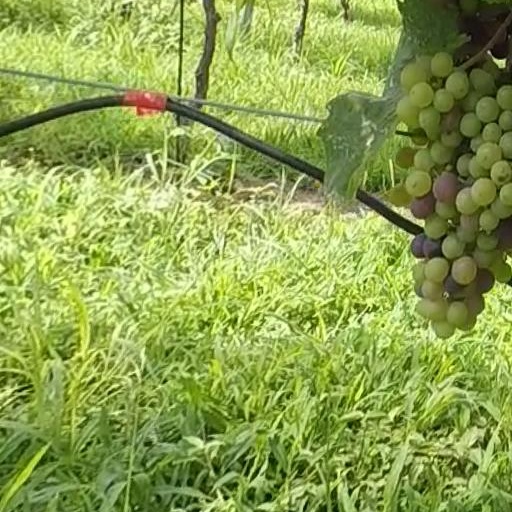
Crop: grape